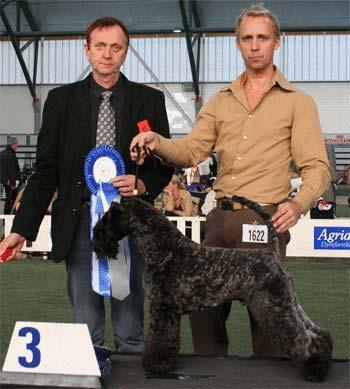
Kerry_blue_terrier